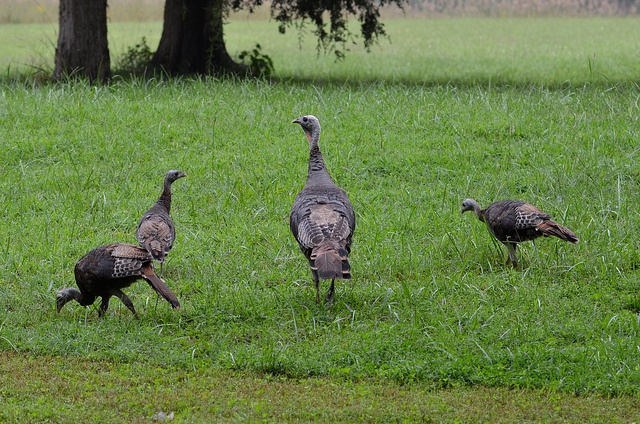
a close up of some birds in a field near trees
A group of turkeys stand in a grassy field.
A group of turkeys are walking through the grass.
4 turkeys roam around in a grassy field.
A group of turkeys feeding in a field.